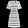
Label: Dress